Take-the-best heuristic

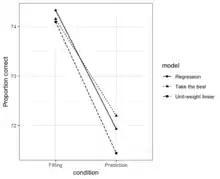
Heuristic performance on the German city data set, generated with ggplot2 based on data in. See the steps to reproduce on <a href="https%3A//cran.r-project.org/web/packages/heuristica/vignettes/reproducing-results.html">CRAN

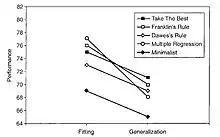
Heuristic performance across 20 data sets from an illustration inside reference n°

The percent correct was roughly 74% for regression, take-the-best, unit weight linear. More specifically, the scores were 74.3%, 74.2%, and 74.1%, so regression won by a small margin.